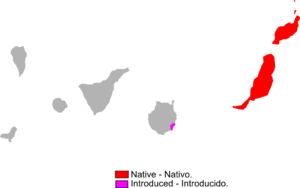
Gallotia atlantica est une espèce de sauriens de la famille des Lacertidae.